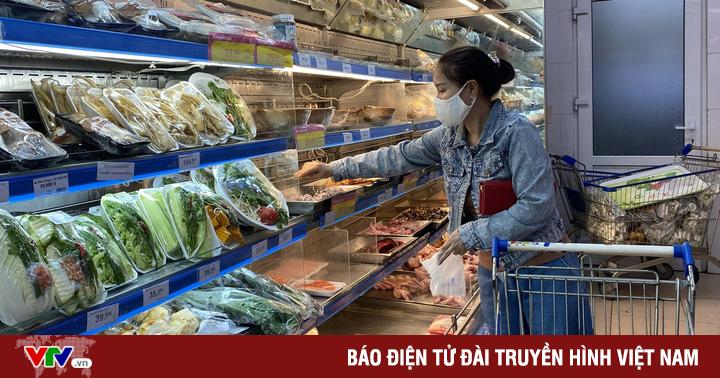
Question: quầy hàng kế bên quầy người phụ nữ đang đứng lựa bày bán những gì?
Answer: bày bán các loại rau củ quả